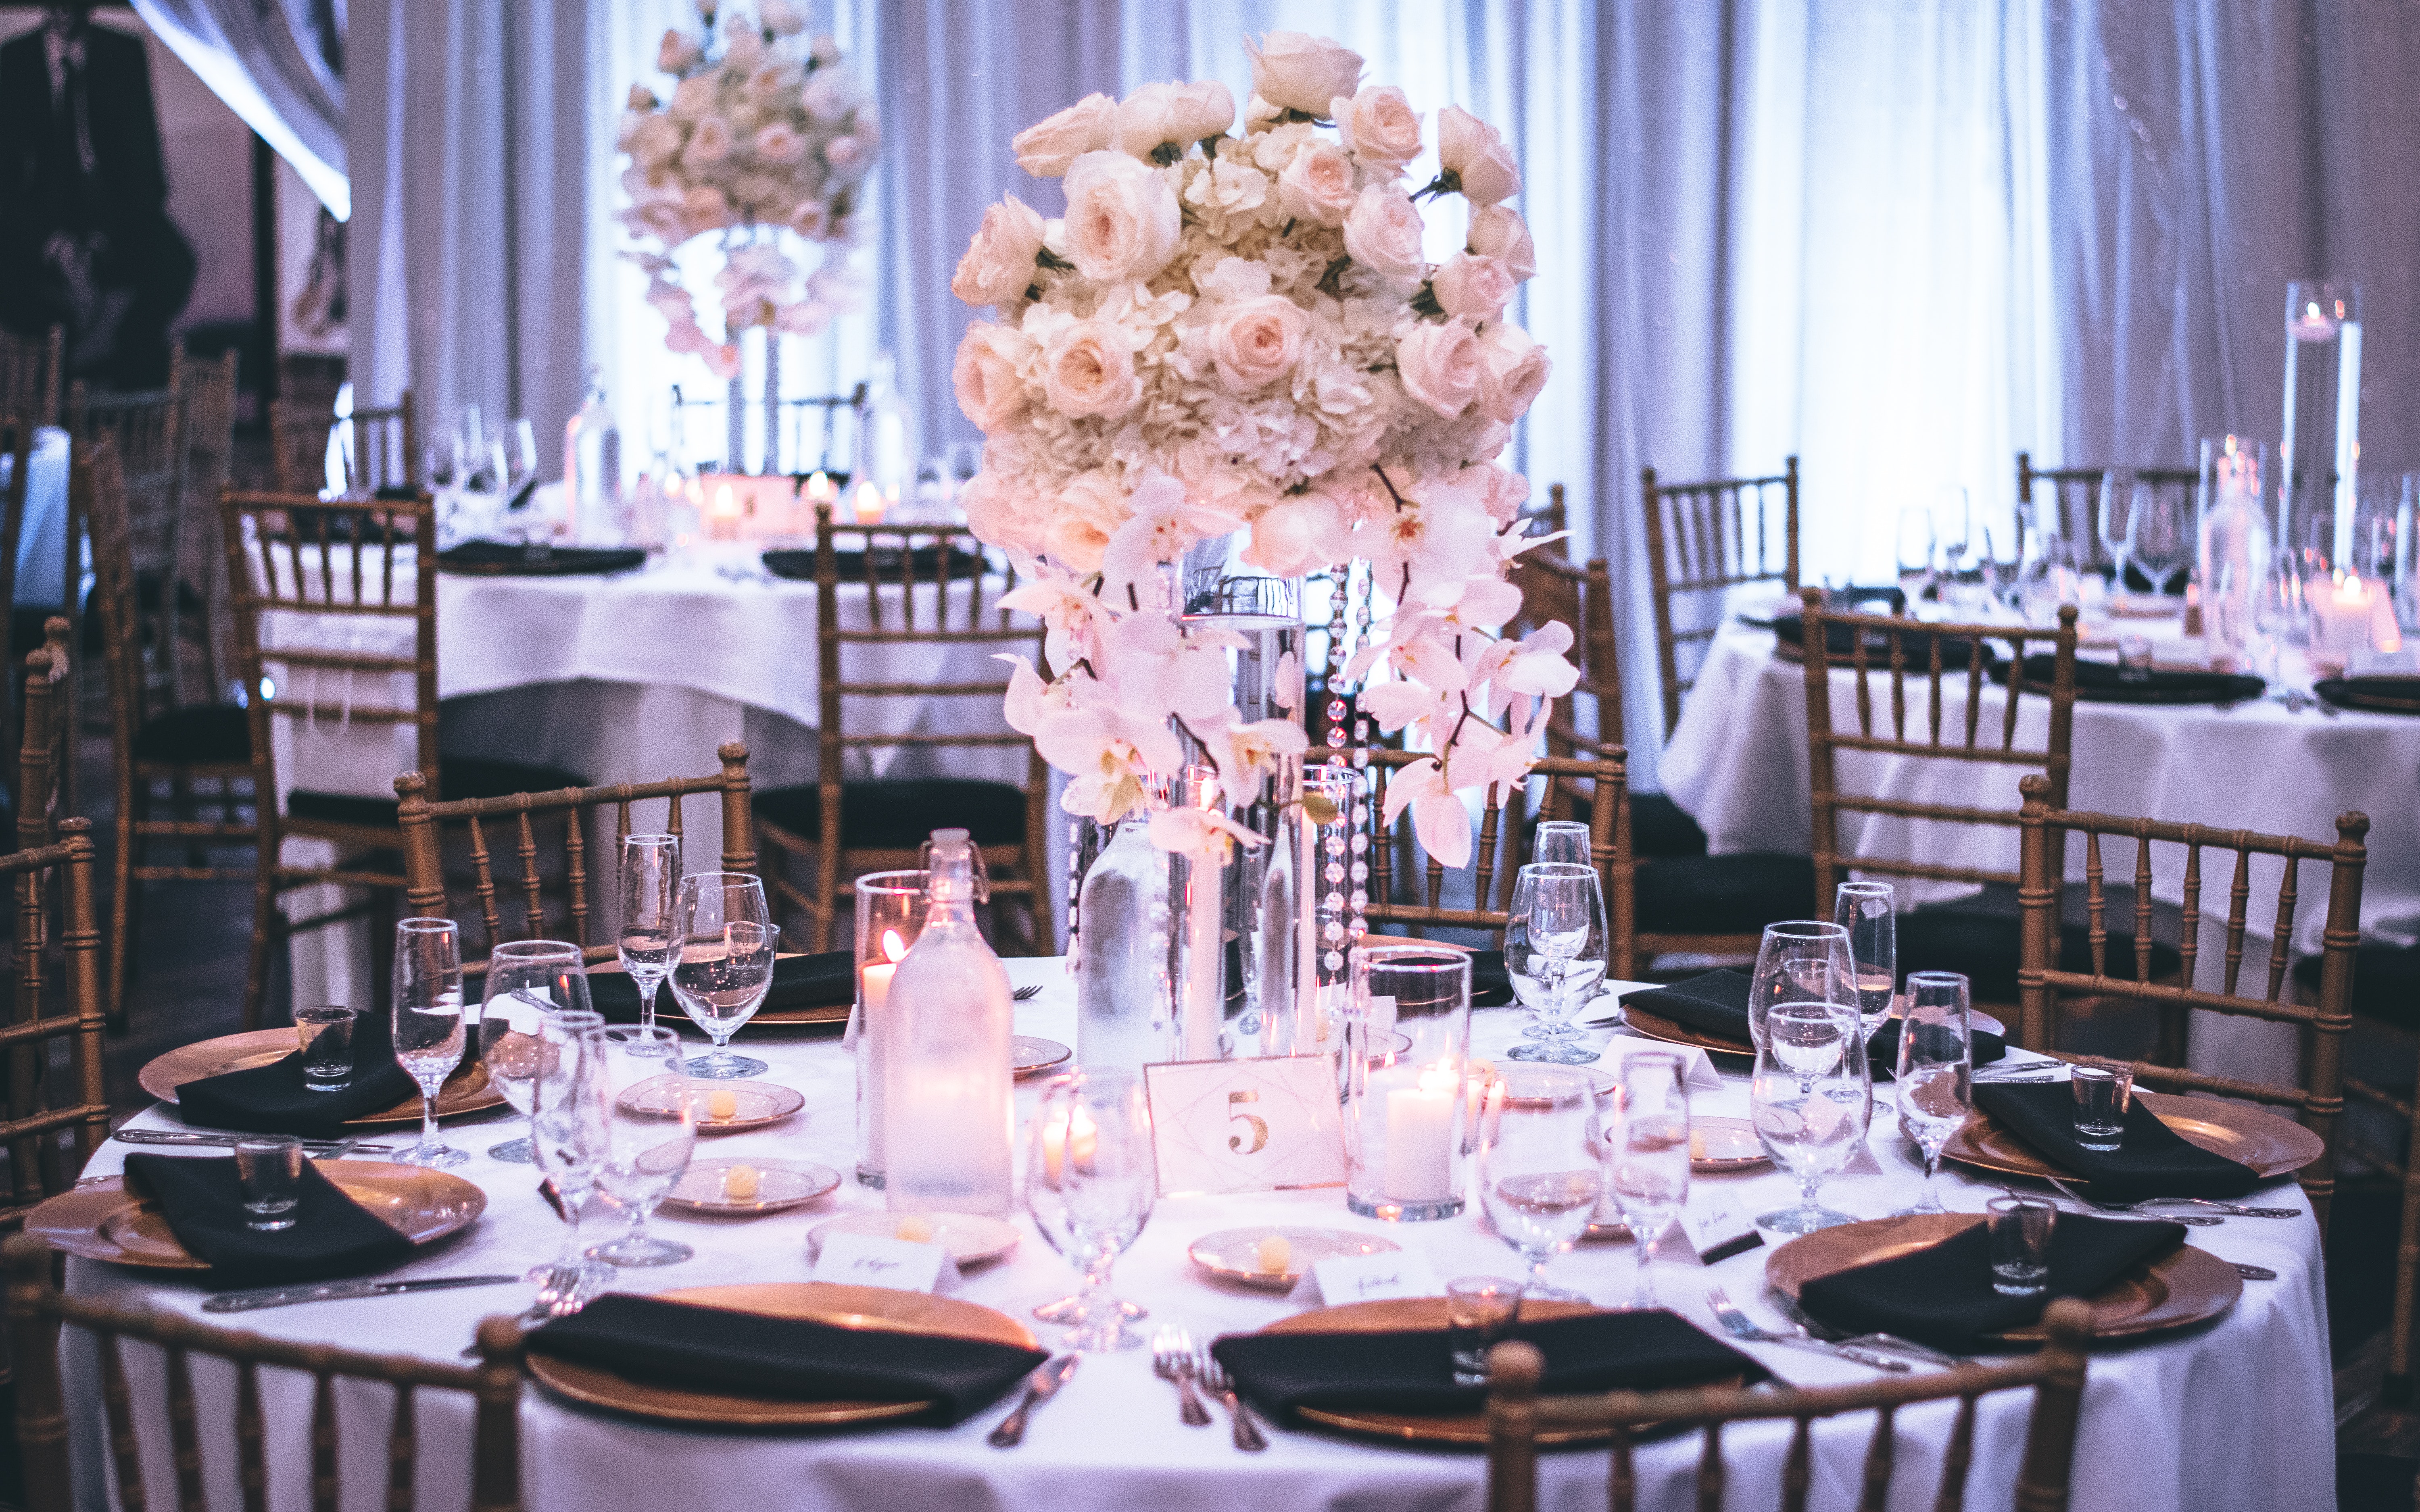
wedding banquet, decoration, Chiavari chair, photograph, pink, centrepiece, rehearsal dinner, chair, table, tablecloth, flower, wedding reception, function hall, furniture, floral design, textile, flower arranging, interior design, event, floristry, design, tableware, room, linens, ceremony, party, peach, hydrangea, plant, restaurant, ballroom, silver